SS Pacific (1850)

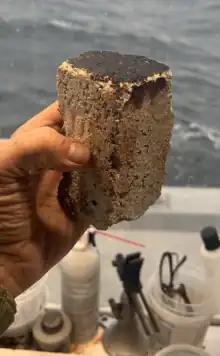
This fire brick was recovered from the wreck site. "Pacific's" boilers certainly used this type of material. Note the dark soot on the end that faced the coal fires.

Rockfish, Inc. is a for-profit corporation which was launched in 2016 with the goal of locating and salvaging "Pacific". Through 2022, $2.1 million has been invested in Rockfish by 45 people. Jeff Hummel, president of Rockfish, pursued a number of clues to narrow the search area off the Washington coast. Bottom-trawling fishermen provided one clue. Some brought up chunks of coal in their nets. Since coal is not found naturally on the sea floor, Rockfish had a chemical analysis completed on one of the recovered rocks. It matched the composition of coal from a mine in Coos Bay, Oregon that was owned by Goodall, Nelson, and Perkins, suggesting that it may have come from "Pacific's" bunkers. Acting on this and other clues, in the summer of 2021, Rockfish located what it believed to be the wreck using side-scan sonar. In follow-up surveys during the summer and fall of 2022, the wreck was photographed using a deep-diving remotely operated underwater vehicle, and a number of artifacts were brought to the surface.